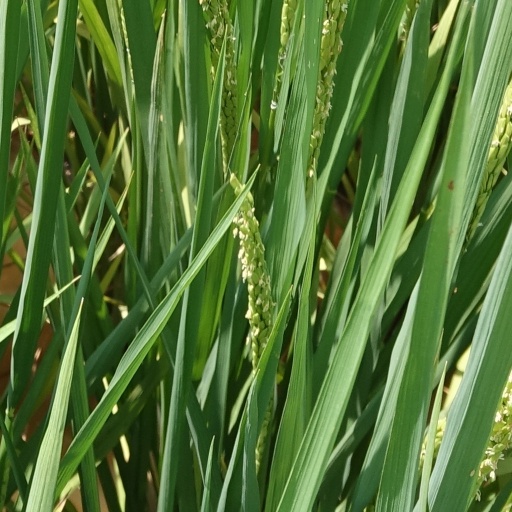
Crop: rice